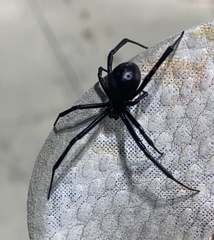
Species: Lactrodectus_hesperus